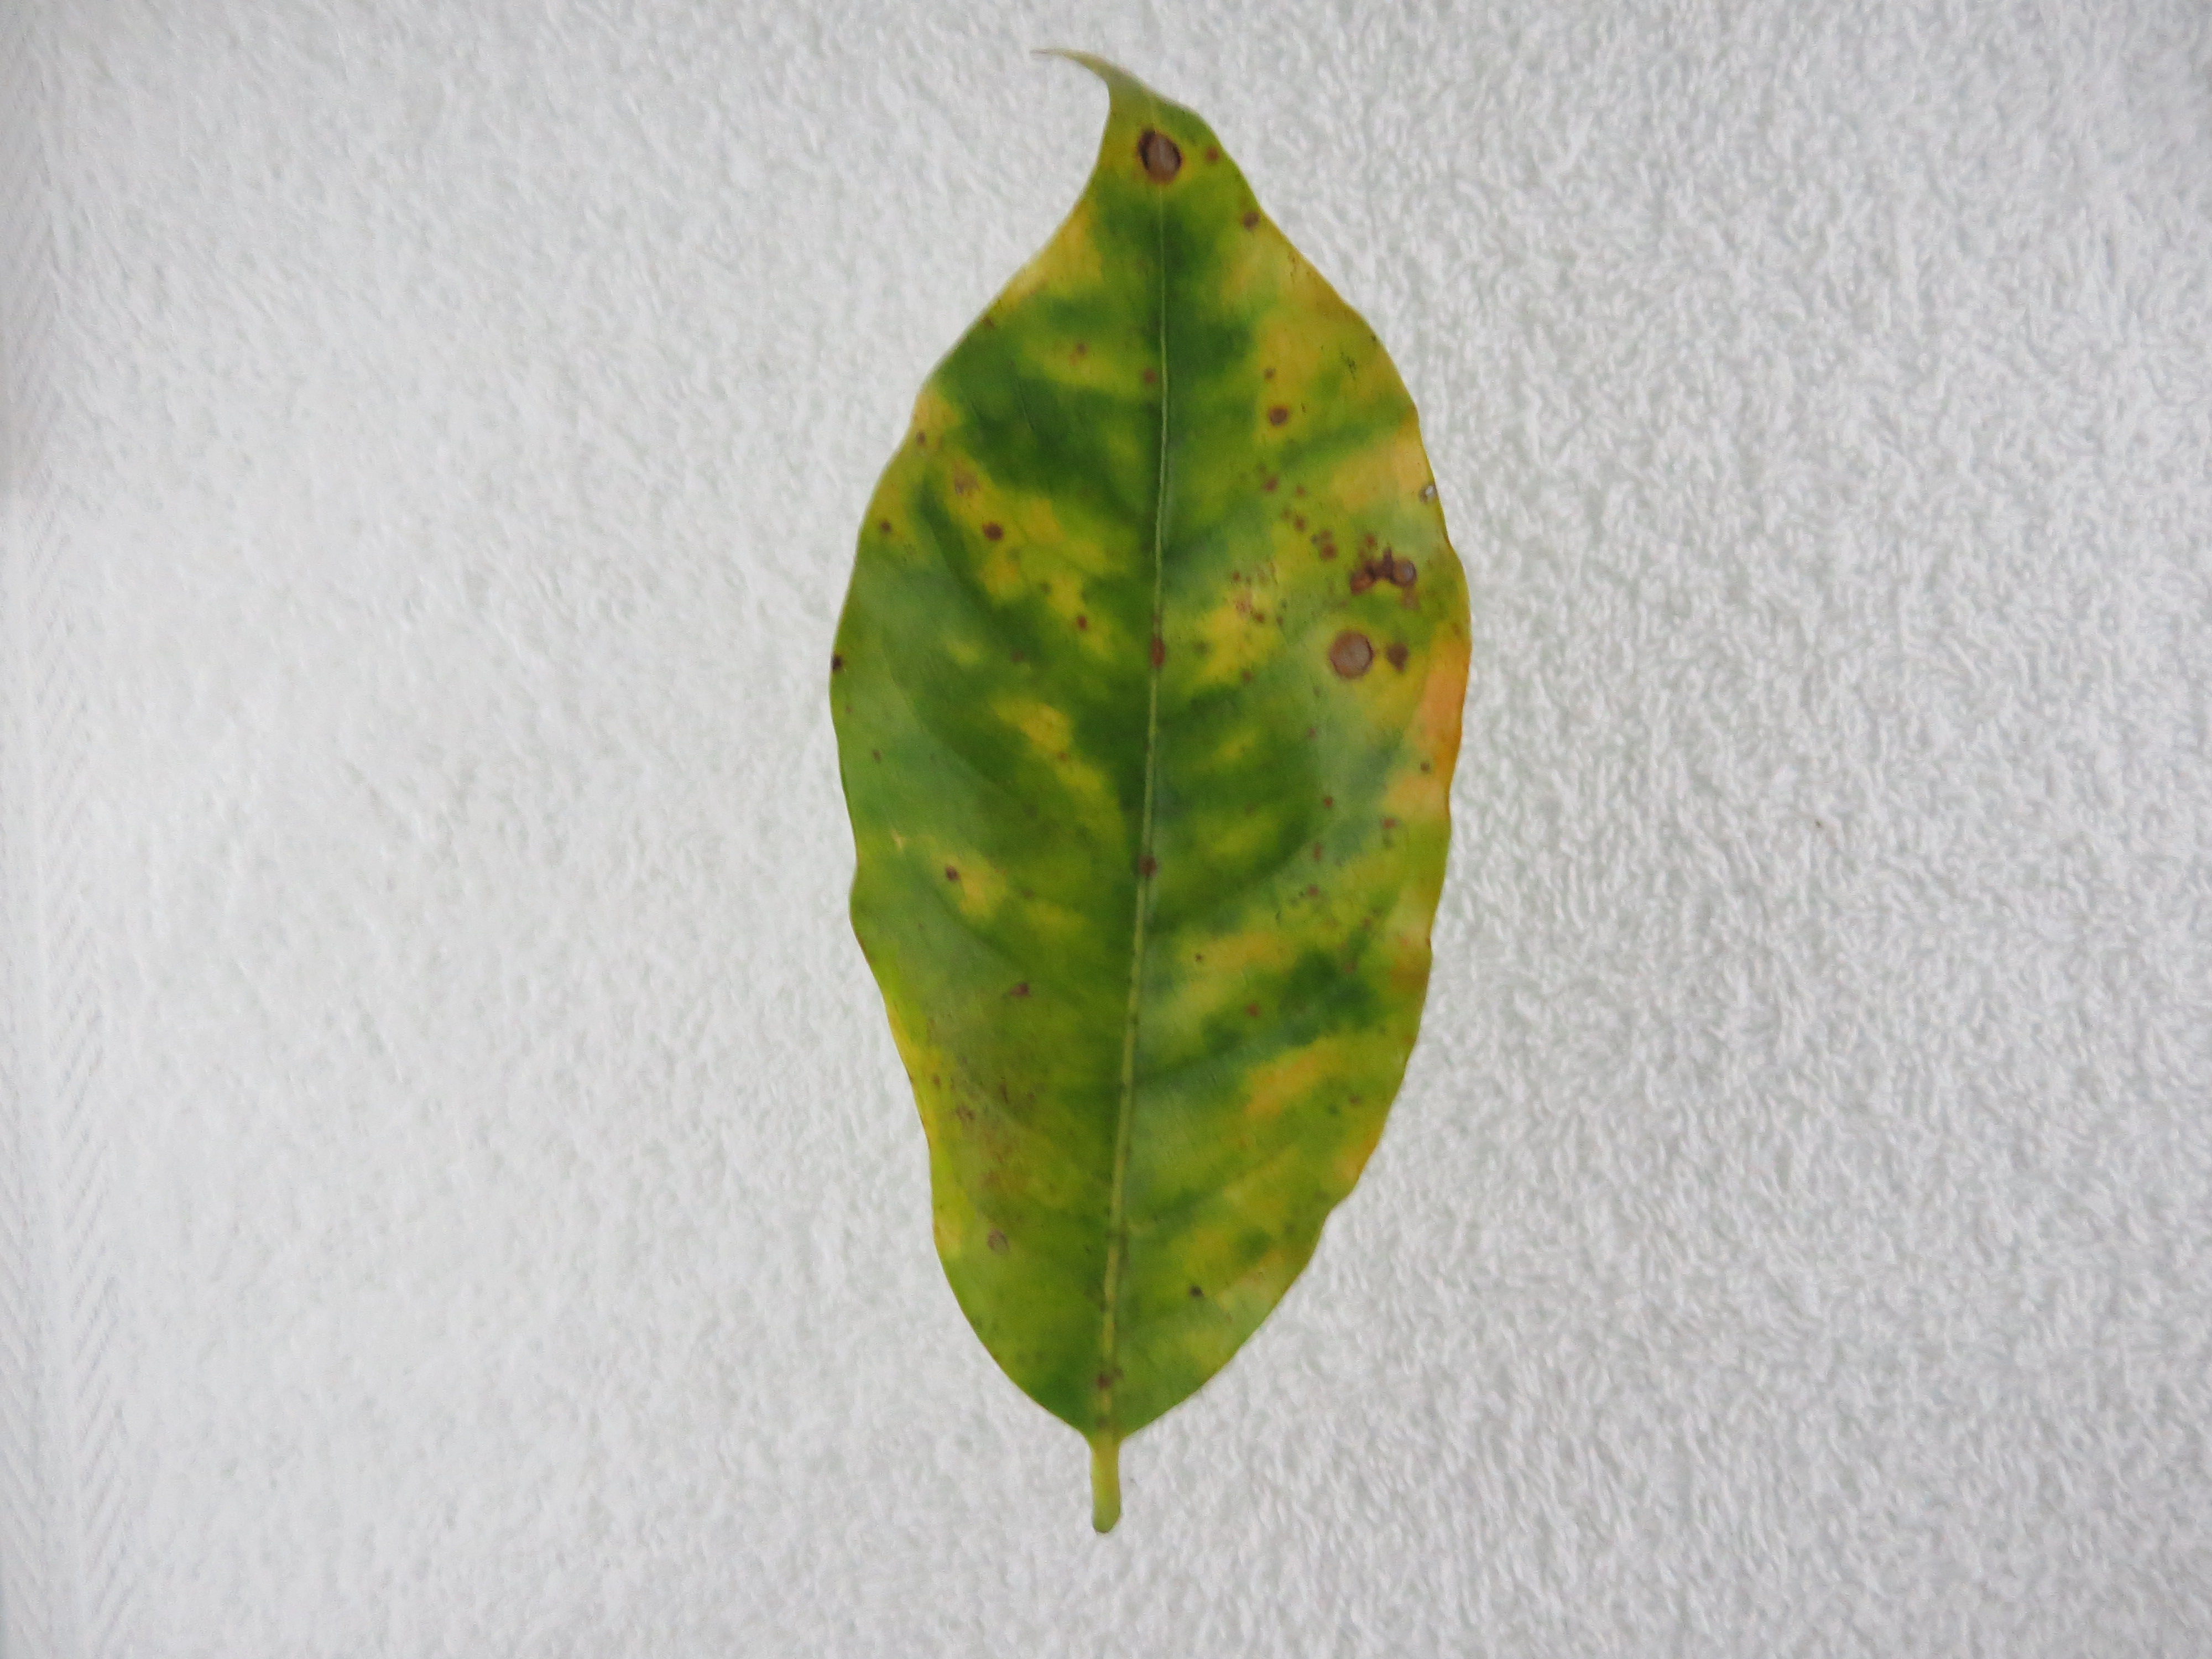
Label: phosphorus-P